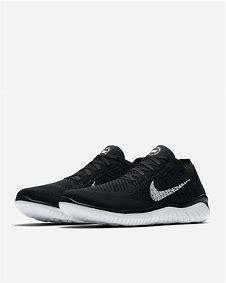
Brand: Nike
Model: Free RN 2018